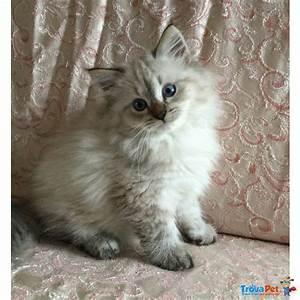
cat